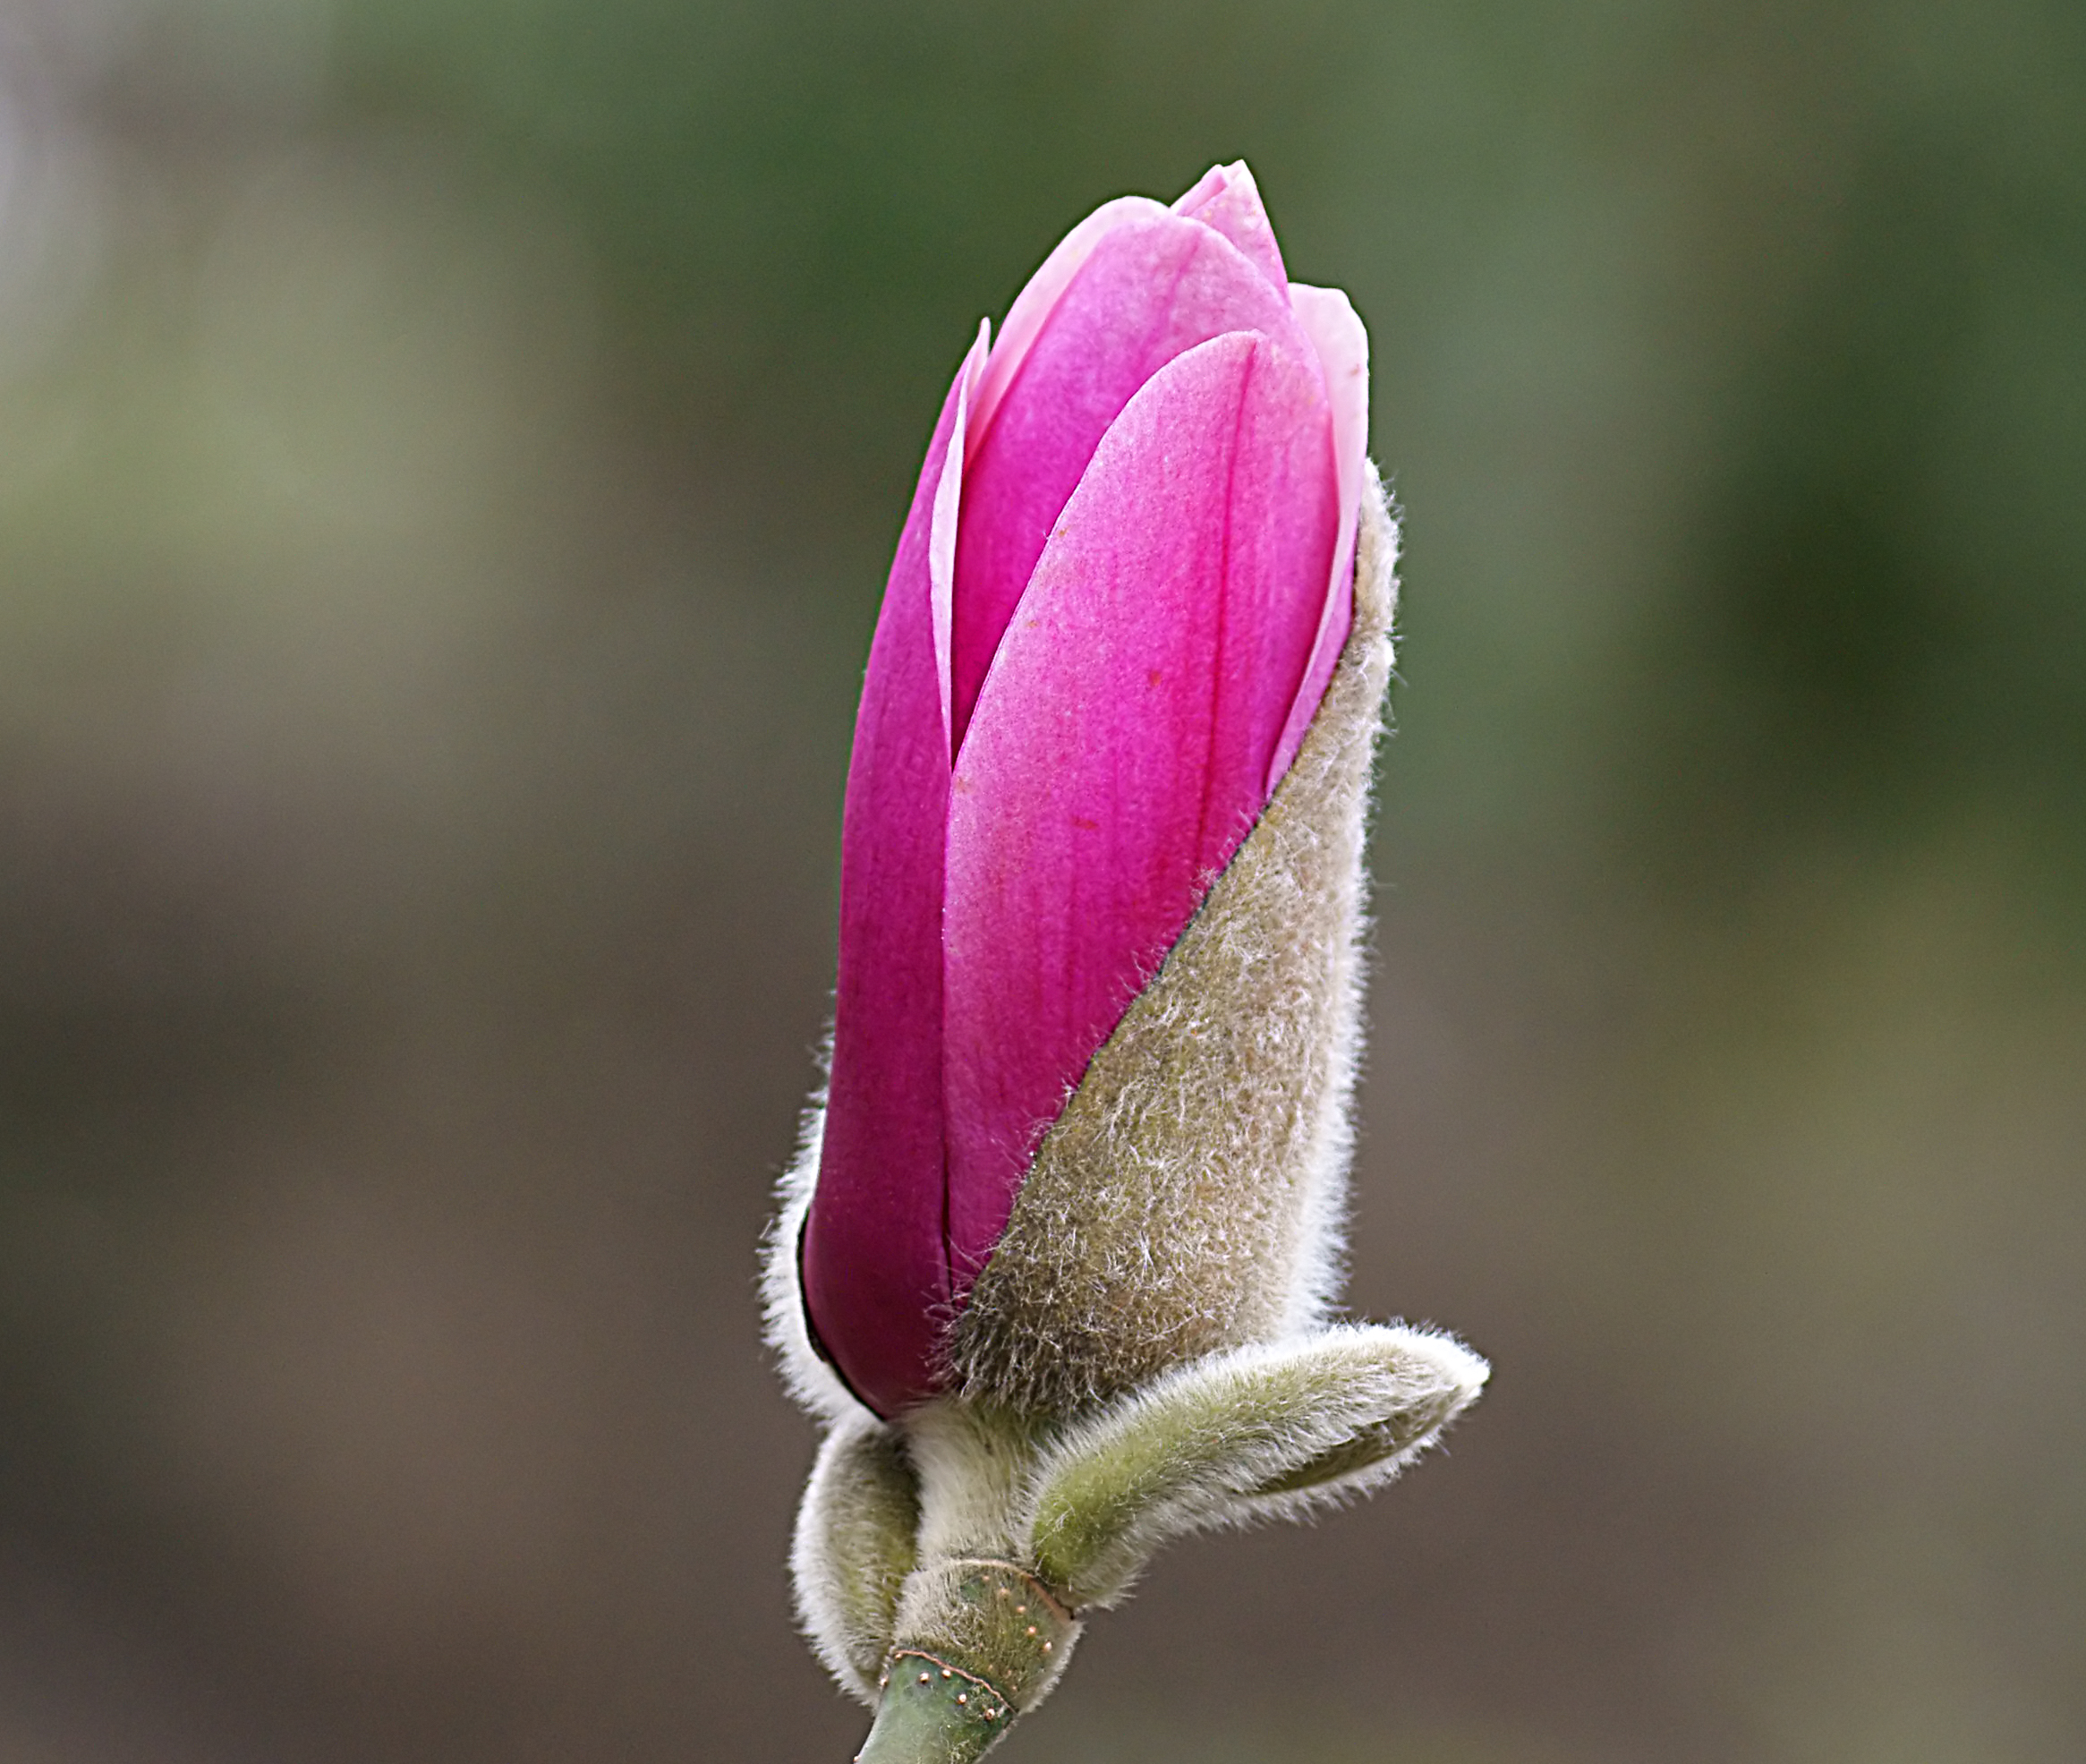
blossom, plant, photography, leaf, flower, petal, botany, flora, wildflower, close up, buds, pinkflower, magnolia, bud, pinkbuds, singlebloom, magnoliaceae, flowerontree, largeflower, singleflower, macro photography, flowering plant, plant stem, land plant